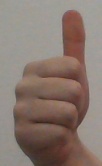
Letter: aleff